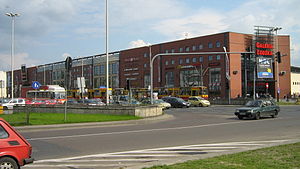
Galeria Łódzka
Galeria Łódzka set fra nordsiden
Galeria Łódzka er et varehus i centrum af Łódź ved Józef Piłsudskis allé 15/23, ikke langt fra Piotrkowska-gaden.